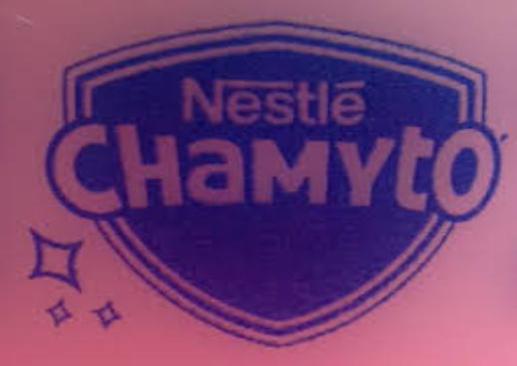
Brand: chamyto
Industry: Food